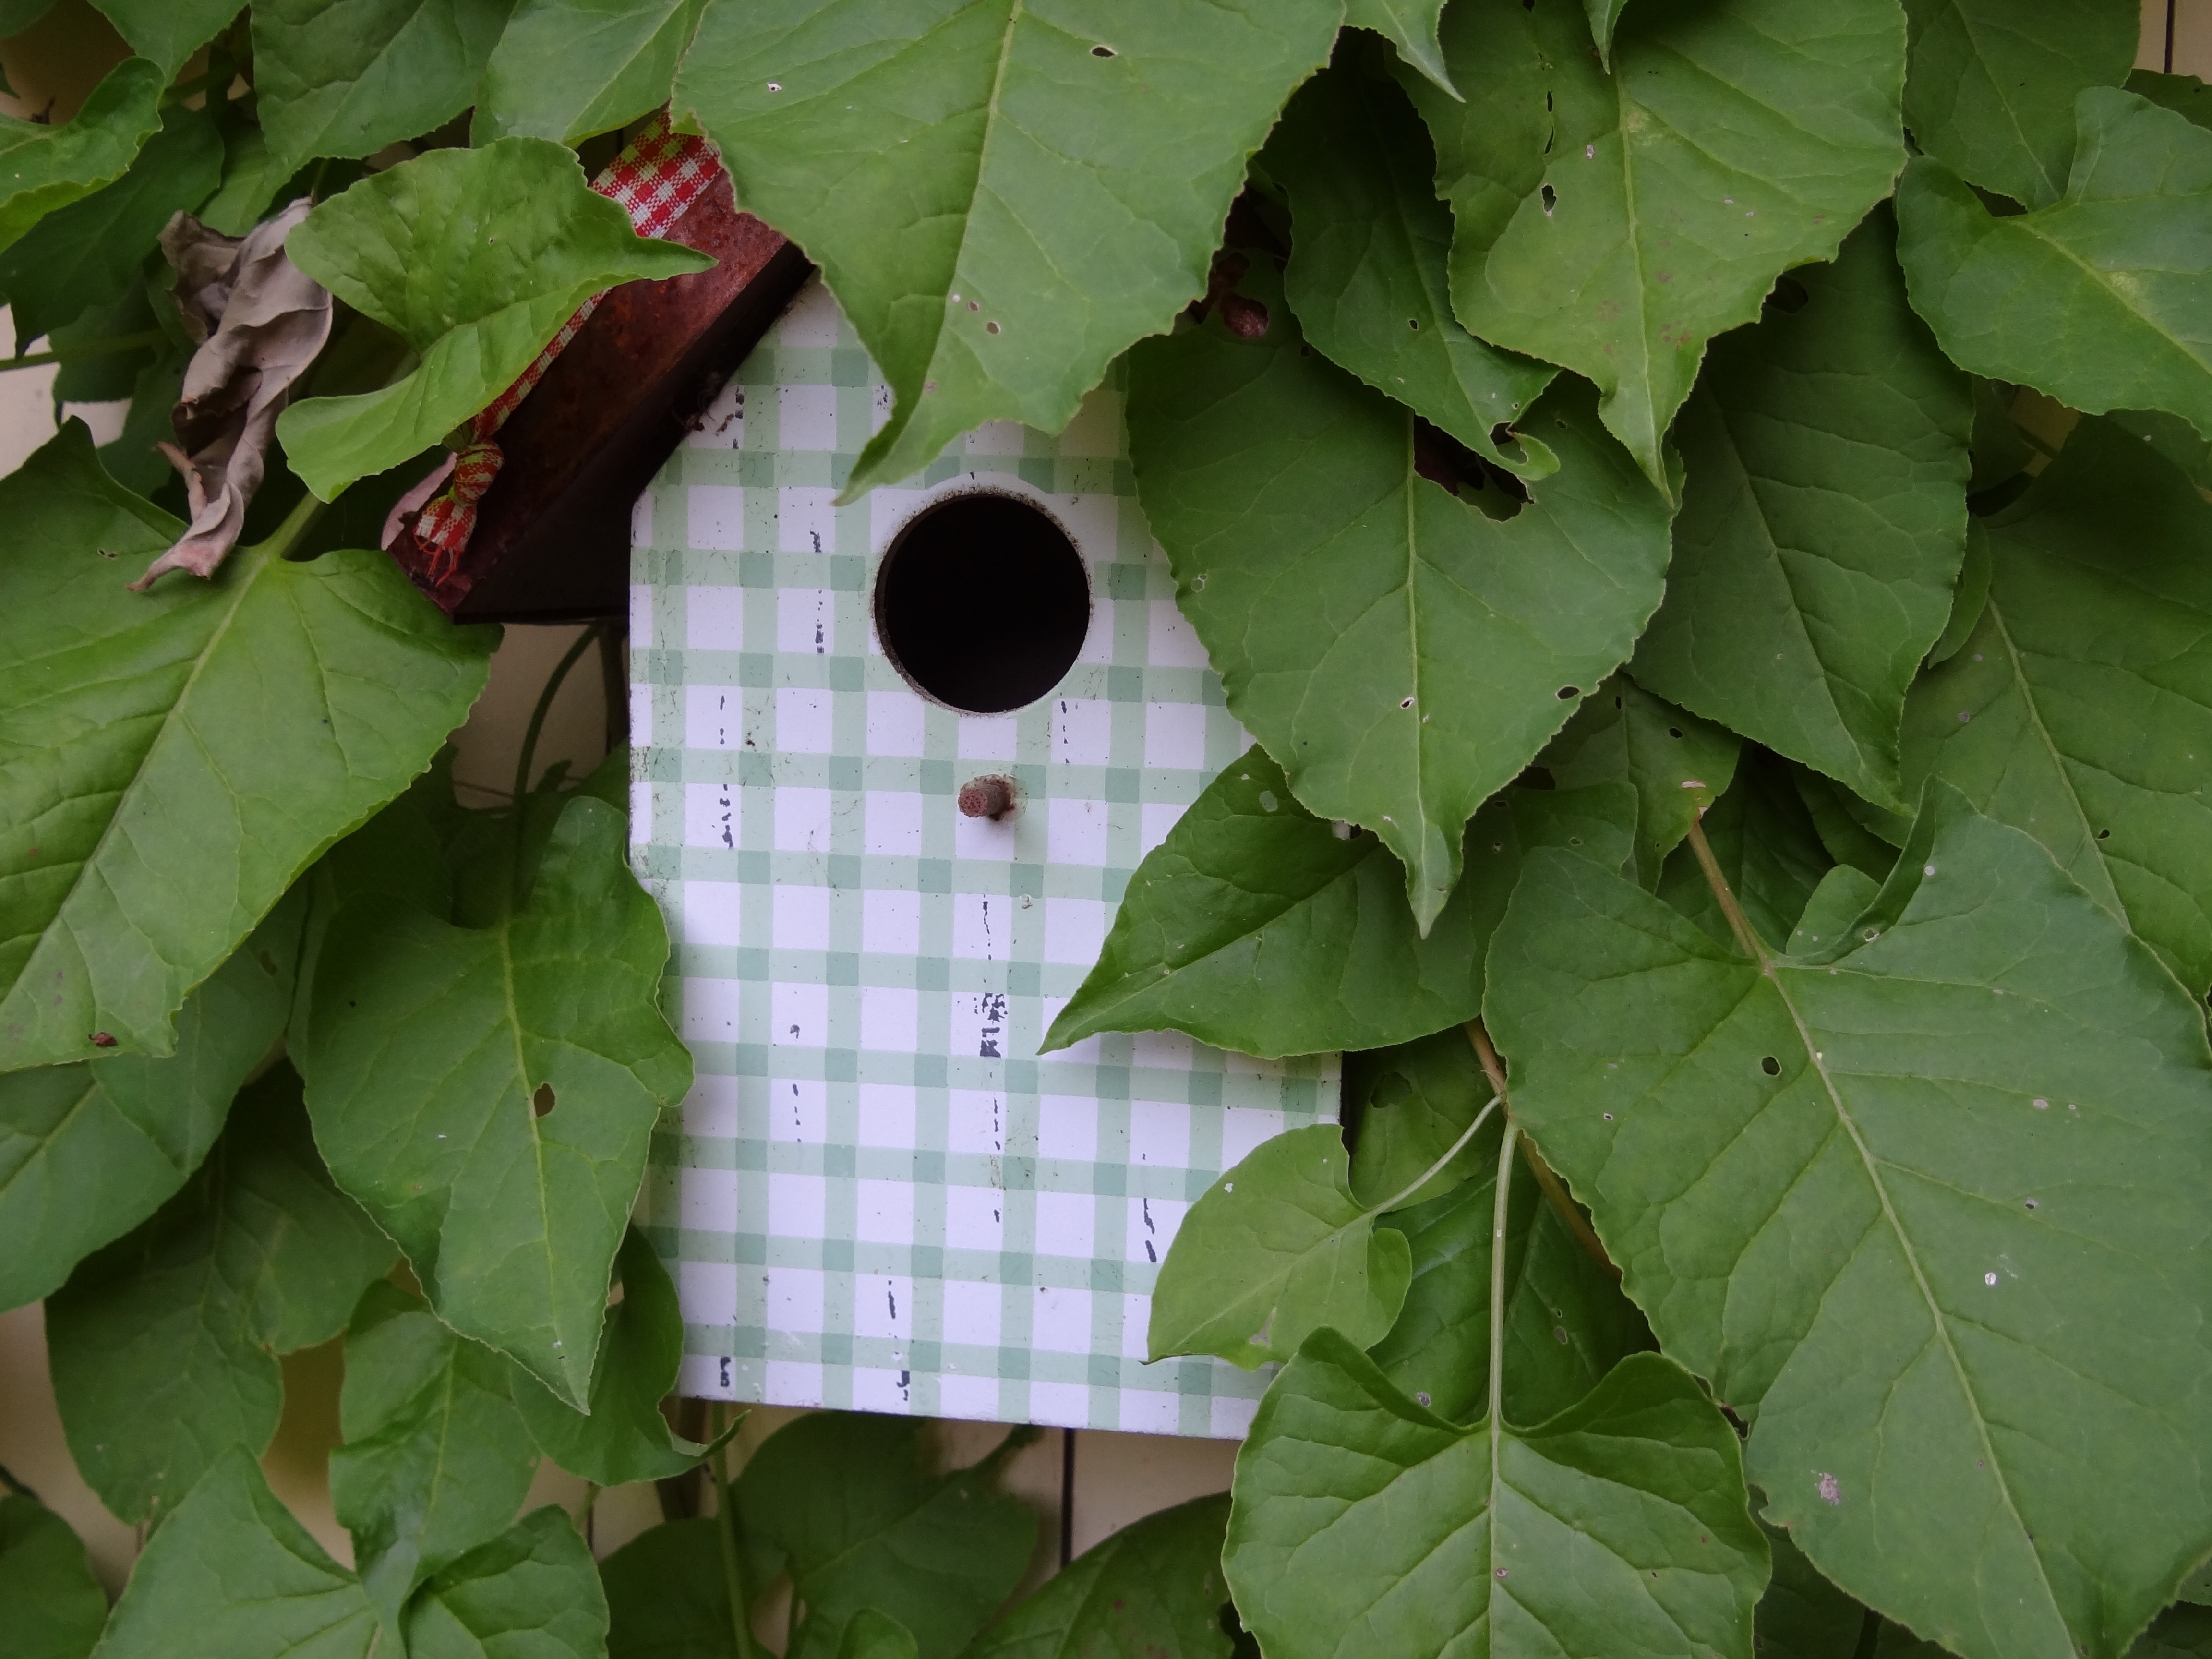
tree, nature, branch, plant, leaf, flower, summer, decoration, green, produce, ivy, autumn, botany, garden, flora, deciduous, aviary, flowering plant, maidenhair tree, woody plant, land plant, plane tree family